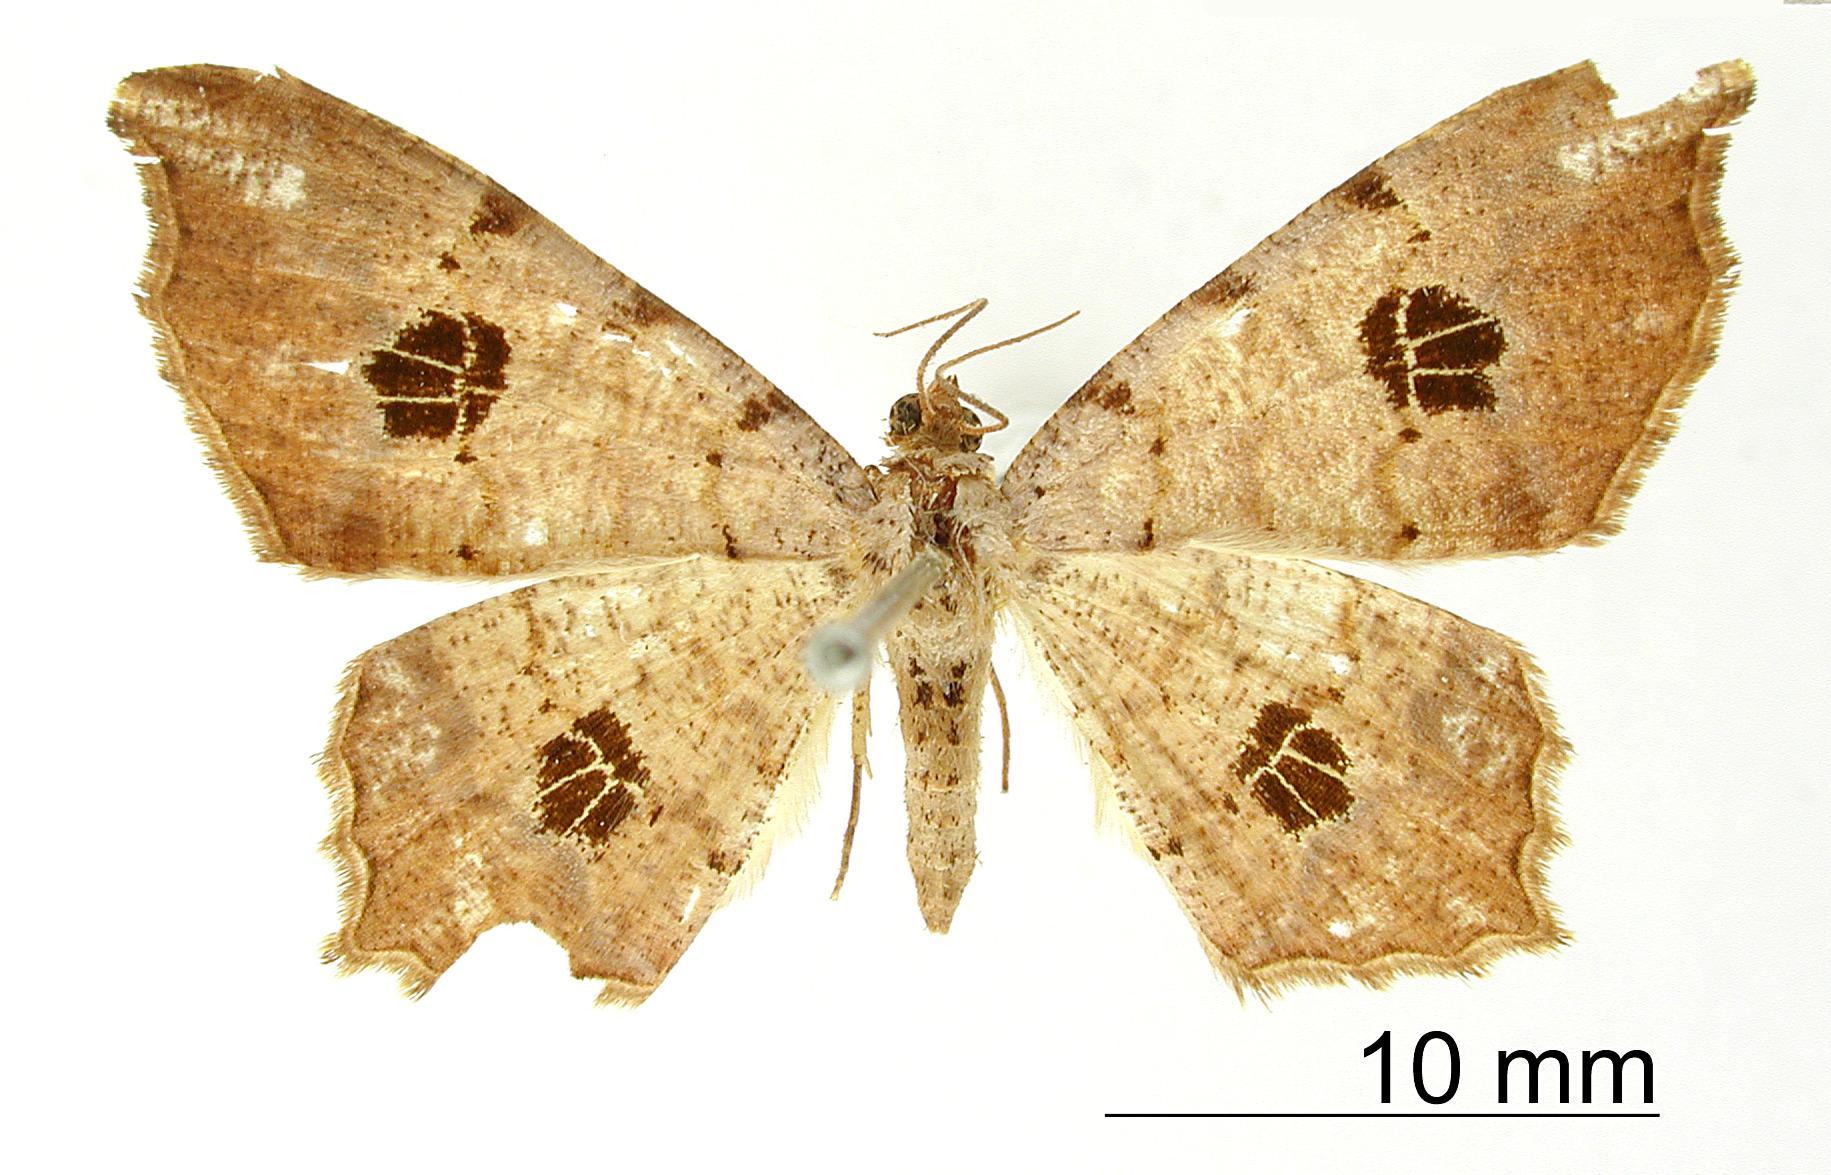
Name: Semiothisa discata
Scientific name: Semiothisa discata Schaus, 1901
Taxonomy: Animalia, Arthropoda, Insecta, Lepidoptera, Geometridae, Ennominae
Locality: Costa Rica